Victorian Railways X class (diesel)

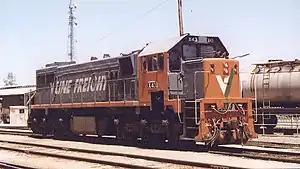
X43 in V/Line Freight livery in Mildura

The X class are a class of mainline diesel locomotives built by Clyde Engineering, Granville and Rosewater for the Victorian Railways between 1966 and 1976.